Golden Hair (fairy tale)

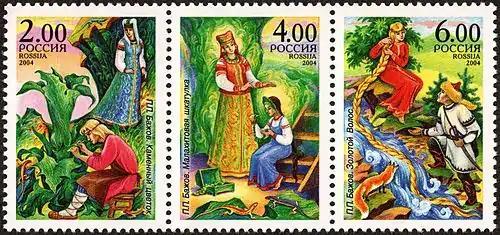
The characters from "The Malachite Casket" collection in the 2004 Russian stamps "(from left to right)": Danilo and the Mistress of the Copper Mountain ("The Stone Flower"), the Mistress and Tanyushka ("The Malachite Casket") Ailyp and Golden Hair .

According to the plot, the lovers safely run away from Poloz. The theme of the symbolical union between a mythical creature and a human is very popular in folklore tradition. From the Bashkirs' point of view, such a marriage guarantees success in career, wealth and prosperity.